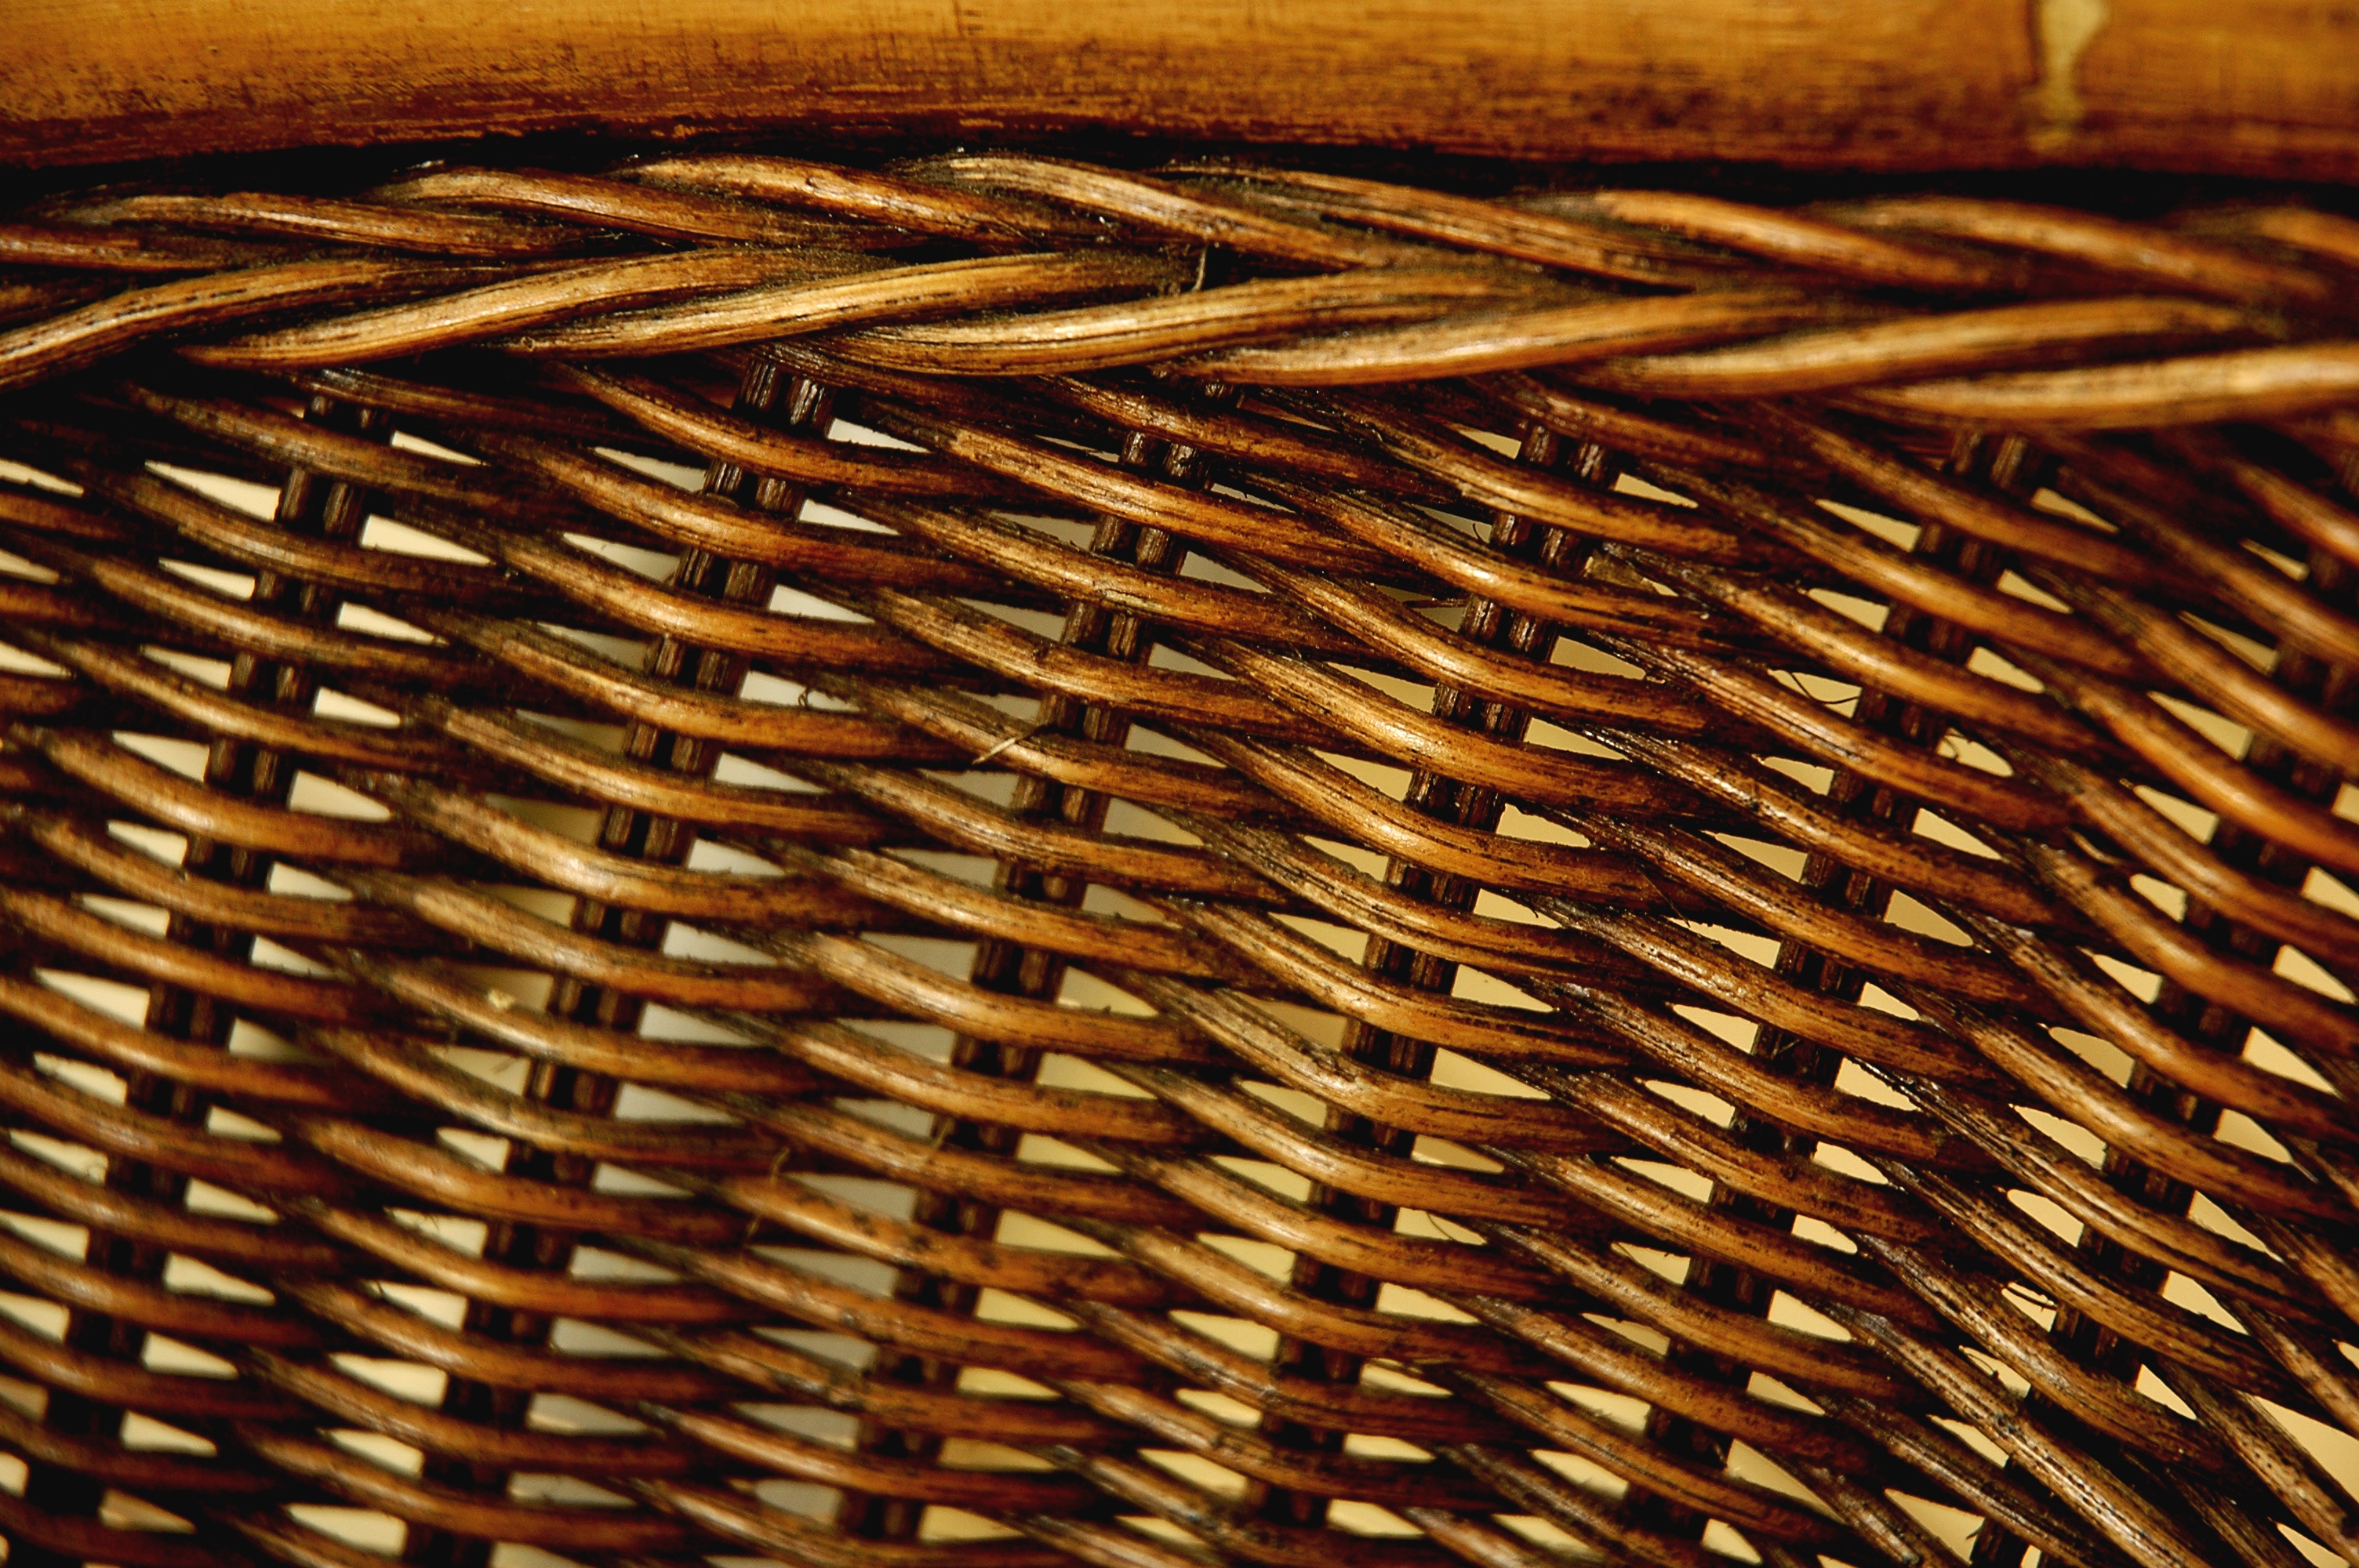
outdoor, wood, floor, pattern, line, brown, agriculture, wicker, textured, close up, background, design, straw, flooring, grass family, window covering